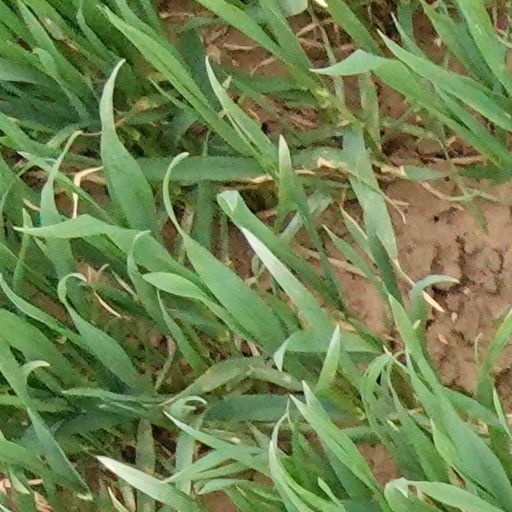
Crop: wheat